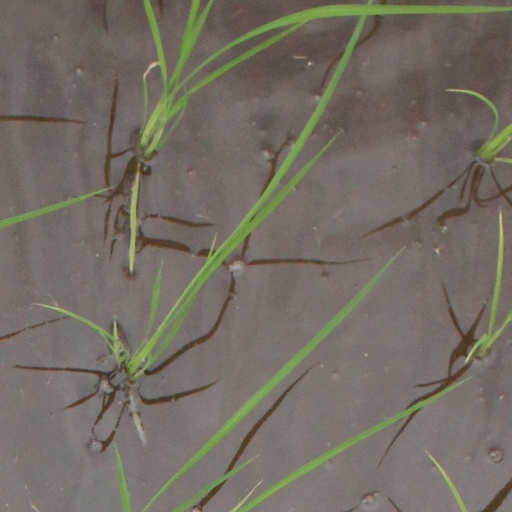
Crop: rice